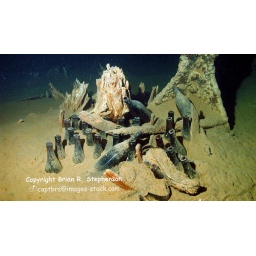
some bottles, shoes and crate remains left in the hold of a Japanese ship sunk during wwII